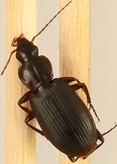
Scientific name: Calathus advena
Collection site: Rocky Mountains NEON (RMNP), plot RMNP_007